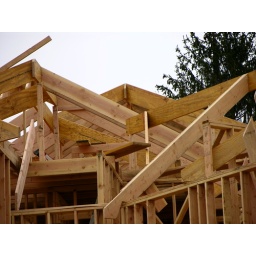
new house building in muttontown long Island ny